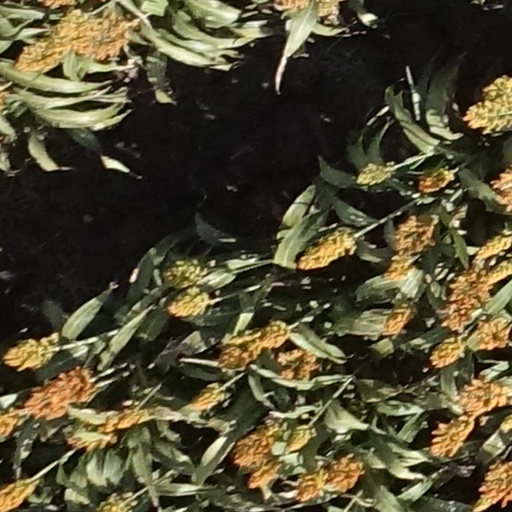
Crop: sorghum